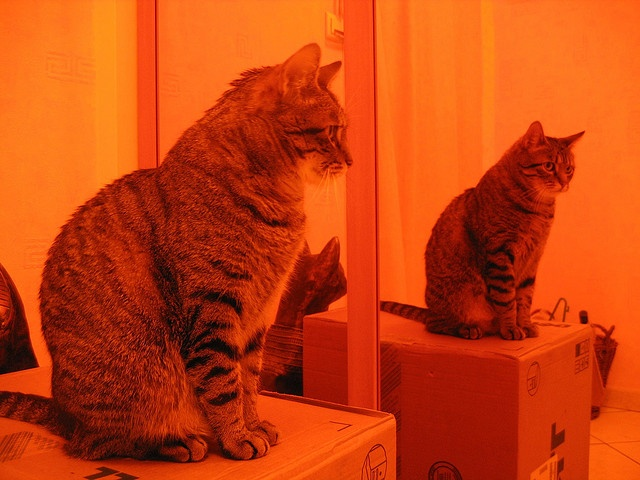
a fat cat sitting on a big box in front of the mirror.
A cat that is looking in the mirror.
A tabby cat sitting on a box next to a mirror.
a cat sits on a box and is reflected in a mirror
A cat is sitting on a box in front of a mirror.